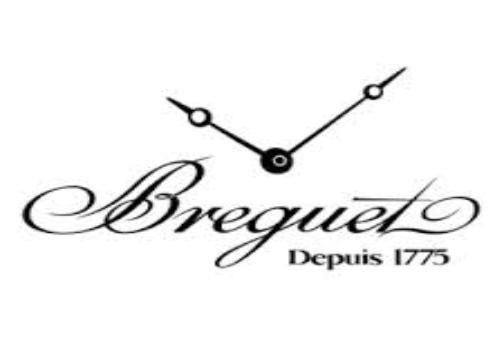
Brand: Breguet
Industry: Electronic